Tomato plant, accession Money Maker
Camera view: vertical (180 deg); turntable rotation: 180 degrees
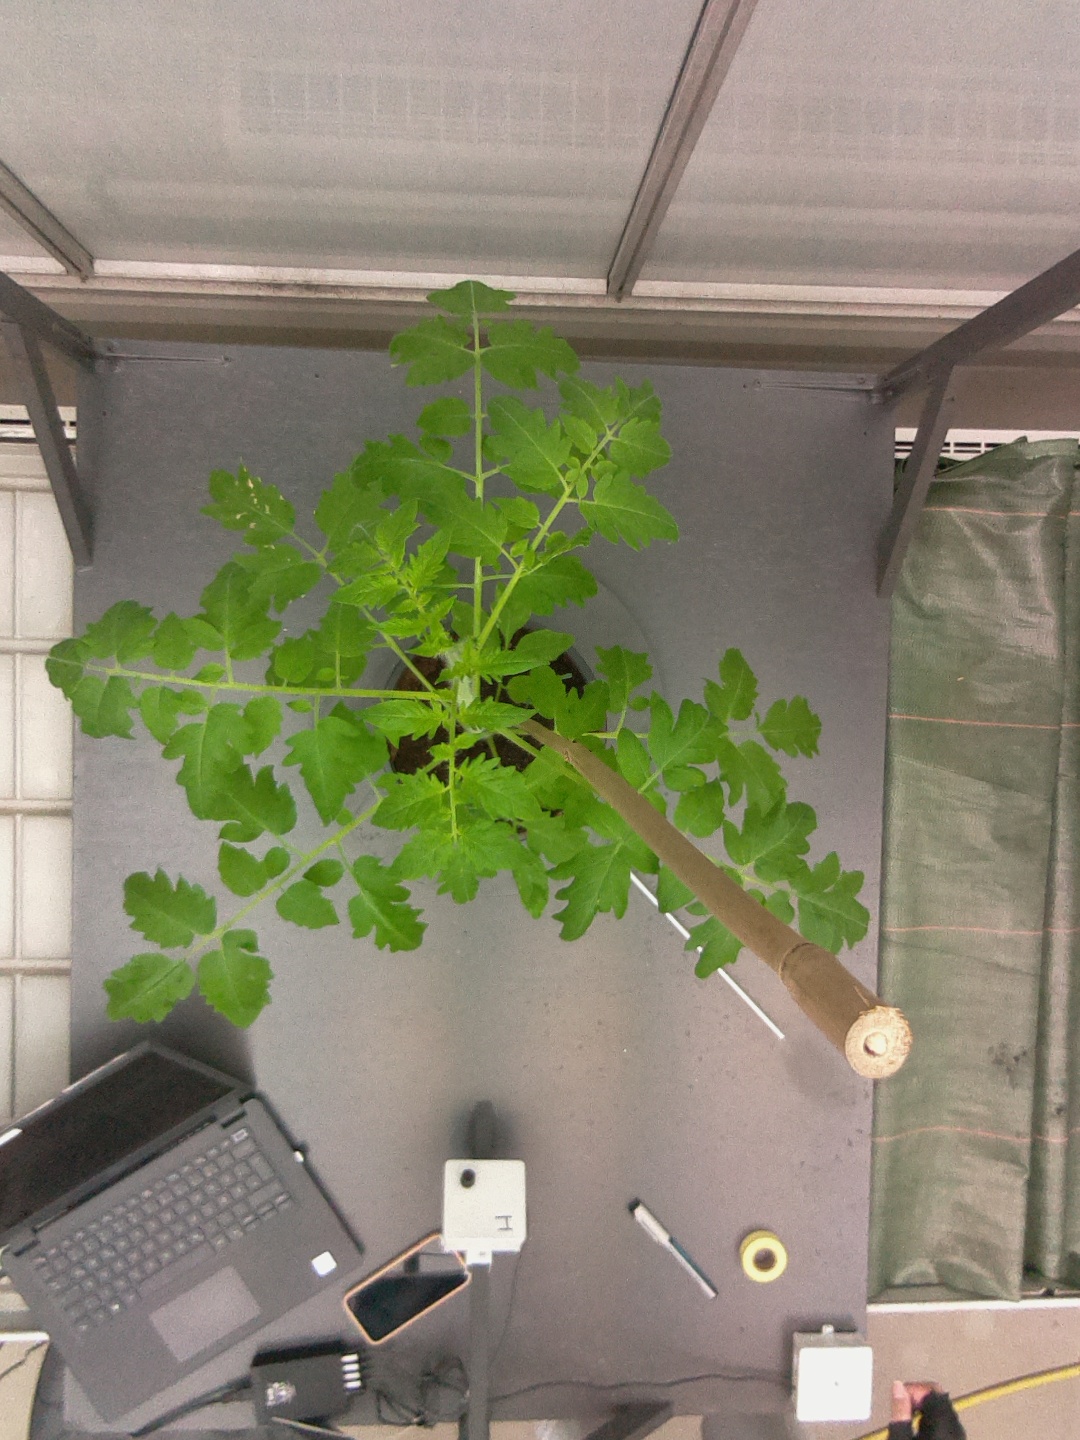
BBCH growth stage 14: 8 of true leaves visible